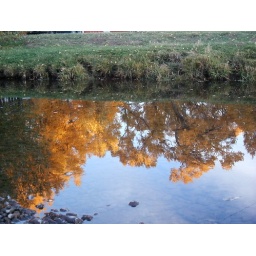
The trees reflected in the river that ran by our cabin